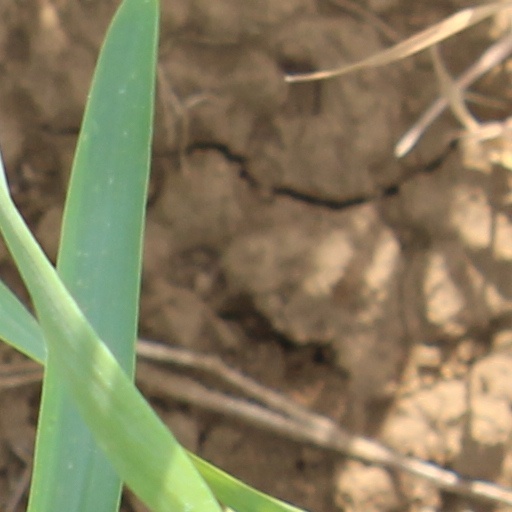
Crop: wheat